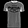
Label: T - shirt / top